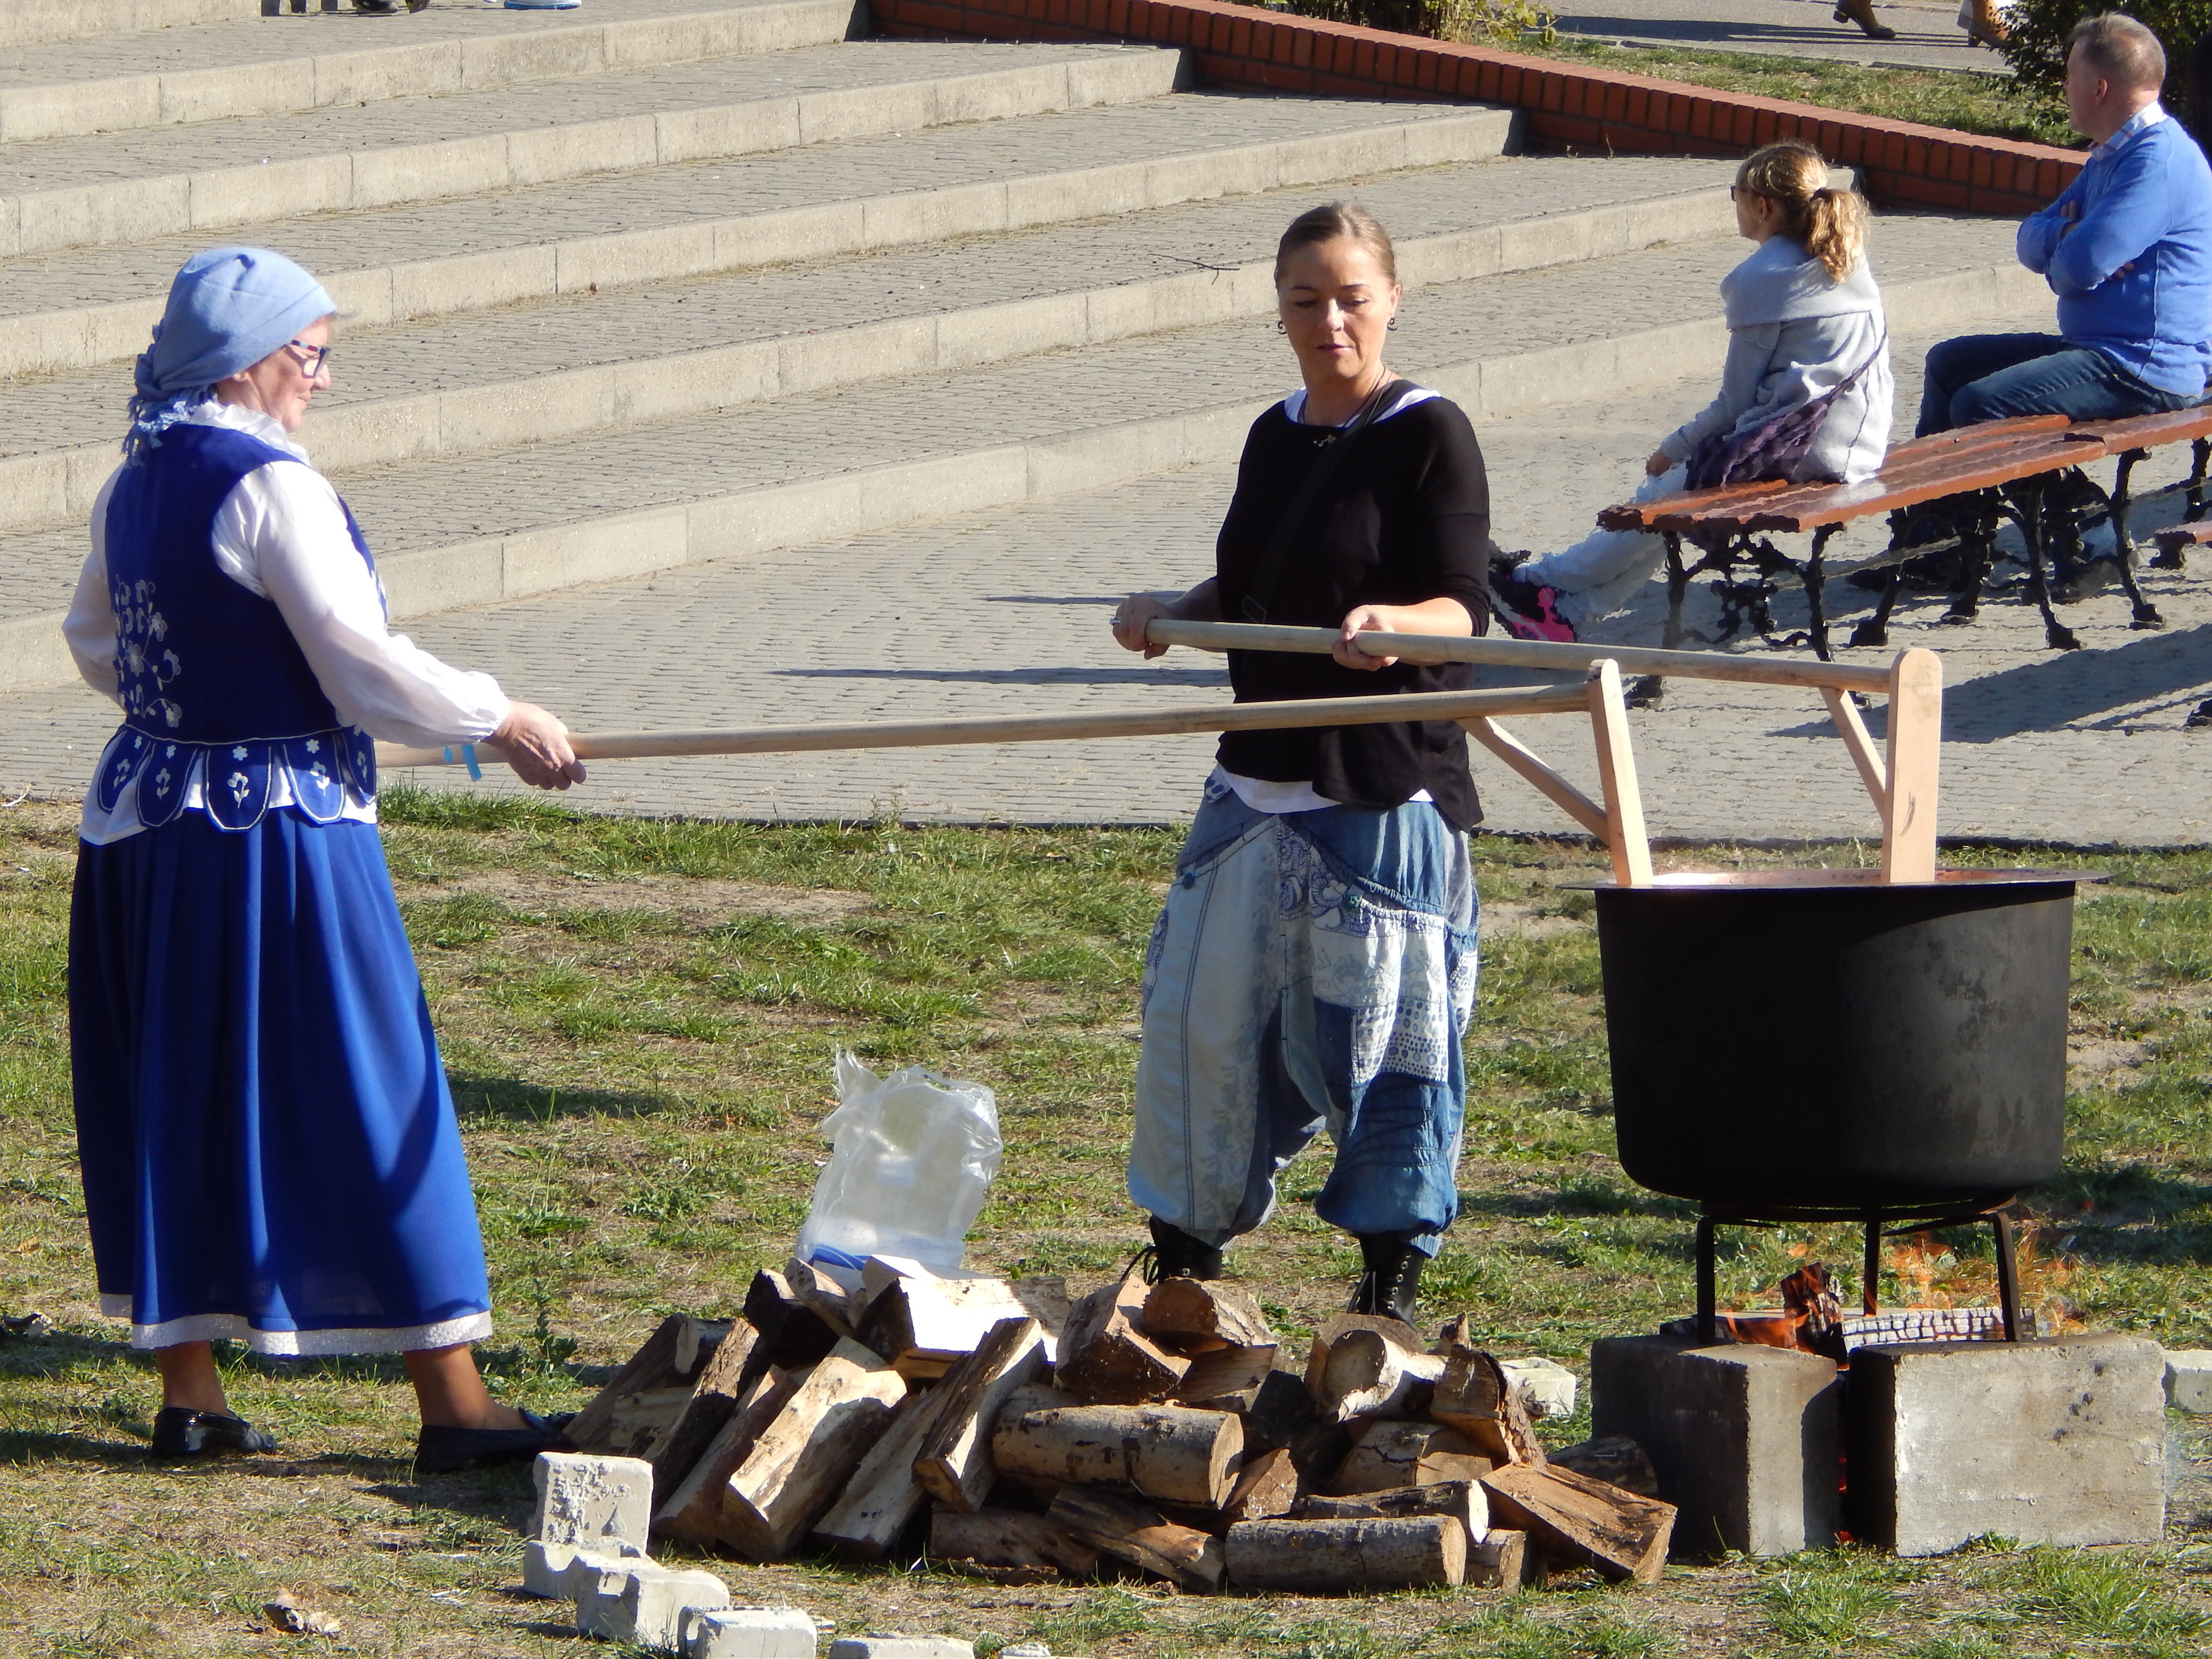
food, cooking, kitchen, sweet dish, eating, middle ages, the ceremony, plum jam